The Exile: An Outlander Graphic Novel

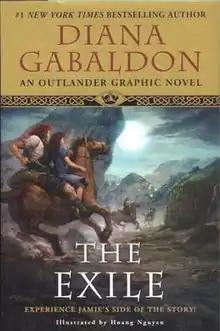

The Exile: An Outlander Graphic Novel is a 2010 graphic novel based on Diana Gabaldon's 1991 novel "Outlander". Written by Gabaldon with artwork by Hoang Nguyen, the work adapts the first third of "Outlander". The "Outlander" series incorporates elements of historical fiction, romance, mystery, adventure and science fiction/fantasy.